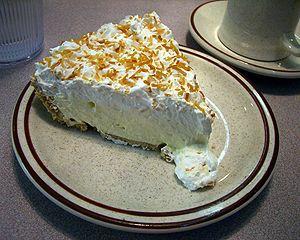
Une tarte à la crème est une préparation culinaire faite d'une pâte amincie au rouleau et garnie de crème, entre autres ingrédients.